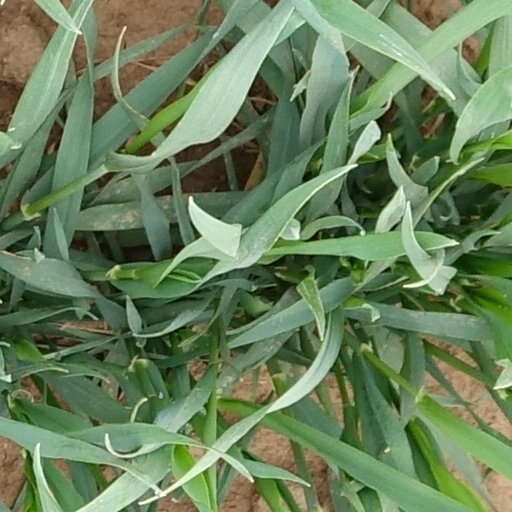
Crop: wheat